Busti Mill

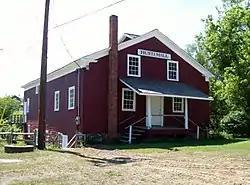
Busti Mill, July 2012

Busti Mill, also known as the Old Mill, is a historic grist mill located at Busti in Chautauqua County, New York, USA. It was built in 1839 and remained in operation until around 1959 or 1960. In the later years, the mill was rented out and used sporadically, and the exact closing date is undetermined. The town of Busti deeded the mill to the Busti Historical Society on December 29, 1972.